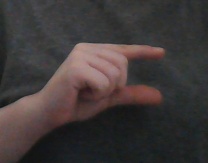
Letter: dal